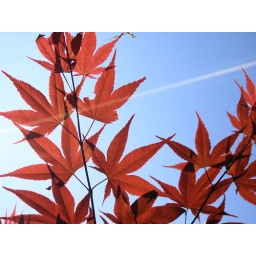
Leaves of Japanese maple in the blue sky